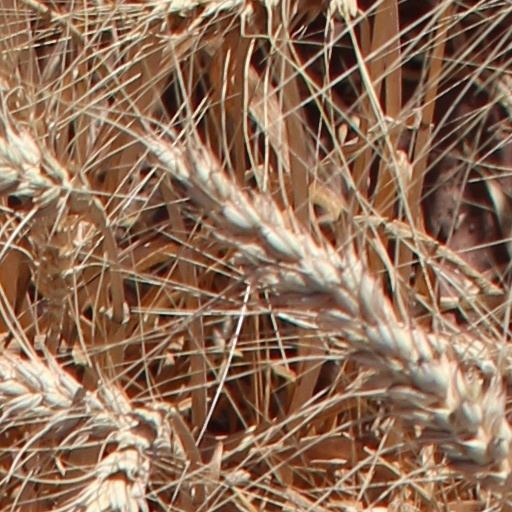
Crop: wheat